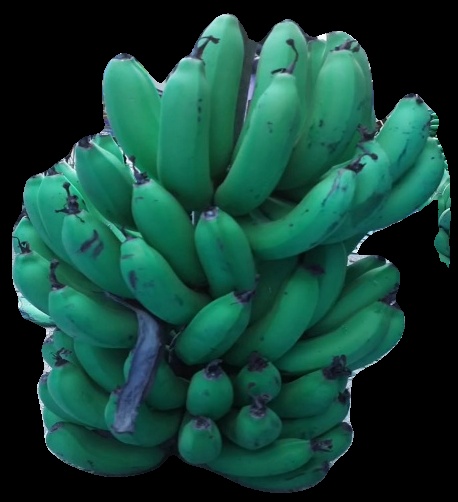
Variety: pachbale
Grade: grade2